Western Roman Empire

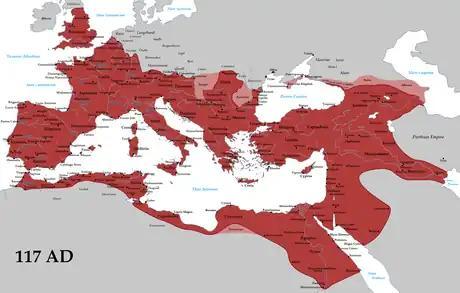

Minor rebellions and uprisings were fairly common events throughout the Empire. Conquered tribes or oppressed cities would revolt, and the legions would be detached to crush the rebellion. While this process was simple in peacetime, it could be considerably more complicated in wartime. In a full-blown military campaign, the legions were far more numerousas, for example, those led by Vespasian in the First Jewish–Roman War. To ensure a commander's loyalty, a pragmatic emperor might hold some members of the general's family hostage. To this end, Nero effectively held Domitian and Quintus Petillius Cerialis, Governor of Ostia, who were respectively the younger son and brother-in-law of Vespasian. Nero's rule was ended by a revolt of the Praetorian Guard, who had been bribed in the name of Galba. The Praetorian Guard, a figurative "sword of Damocles", was often perceived as being of dubious loyalty, primarily due its role in court intrigues and in overthrowing several emperors, including Pertinax and Aurelian. Following their example, the legions at the borders increasingly participated in civil wars. For instance, legions stationed in Egypt and the eastern provinces would see significant participation in the civil war of 218 between Emperor Macrinus and Elagabalus.